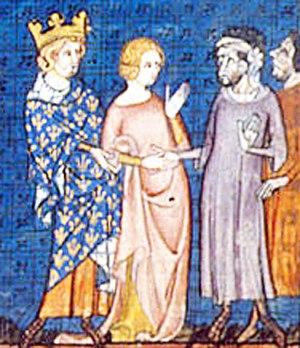
Cet article présente la liste des duchesses de Normandie, épouses des dirigeants du duché de Normandie.
Rollon est le chef viking à l'origine du duché de Normandie. En septembre 911, en contrepartie de l'arrêt de ses pillages, il reçoit du roi Charles le Simple un territoire autour de Rouen. Environ cent ans plus tard, cette concession deviendra le duché de Normandie. Il est assez difficile de fixer la trame de la vie de Rollon, car elle est également l'objet de récits légendaires.
Le traité de Saint-Clair-sur-Epte est conclu à l'automne de l'année 911 entre le roi des Francs Charles III le Simple et Rollon, un chef viking. Il permet l’établissement des Normands en Neustrie à condition qu’ils protègent le royaume de Charles III de toute nouvelle invasion des « hommes du Nord ».